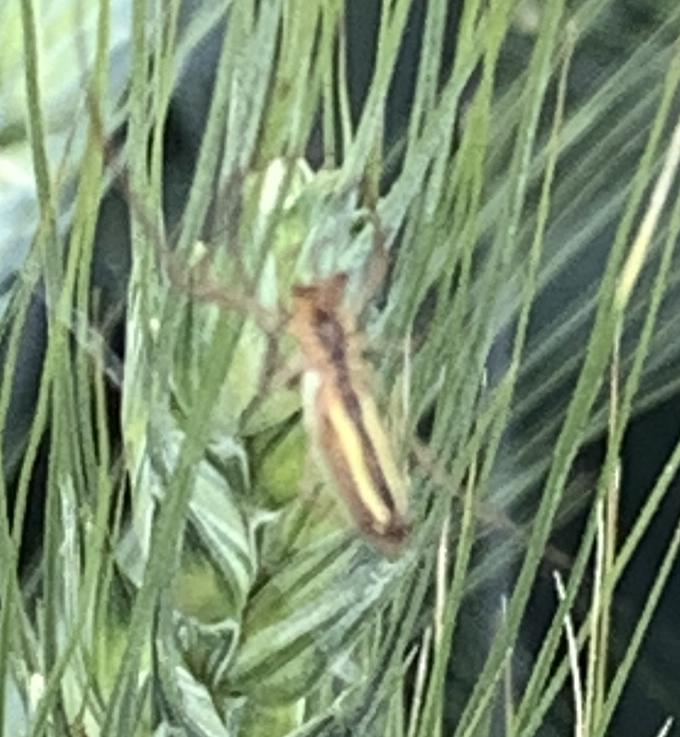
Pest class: predators